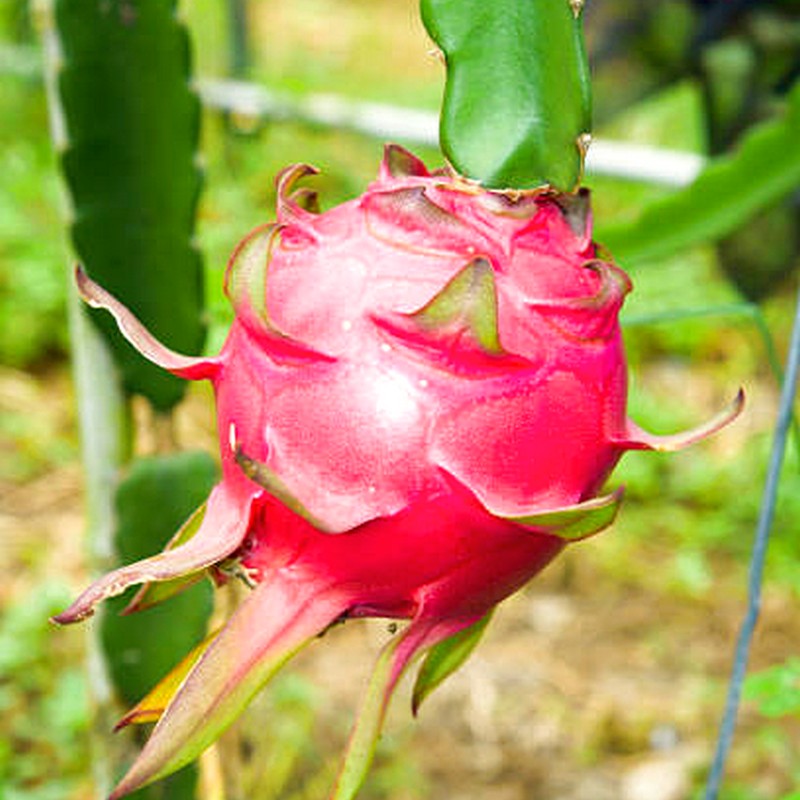
Label: Mature Dragon Fruit